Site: brandenburg
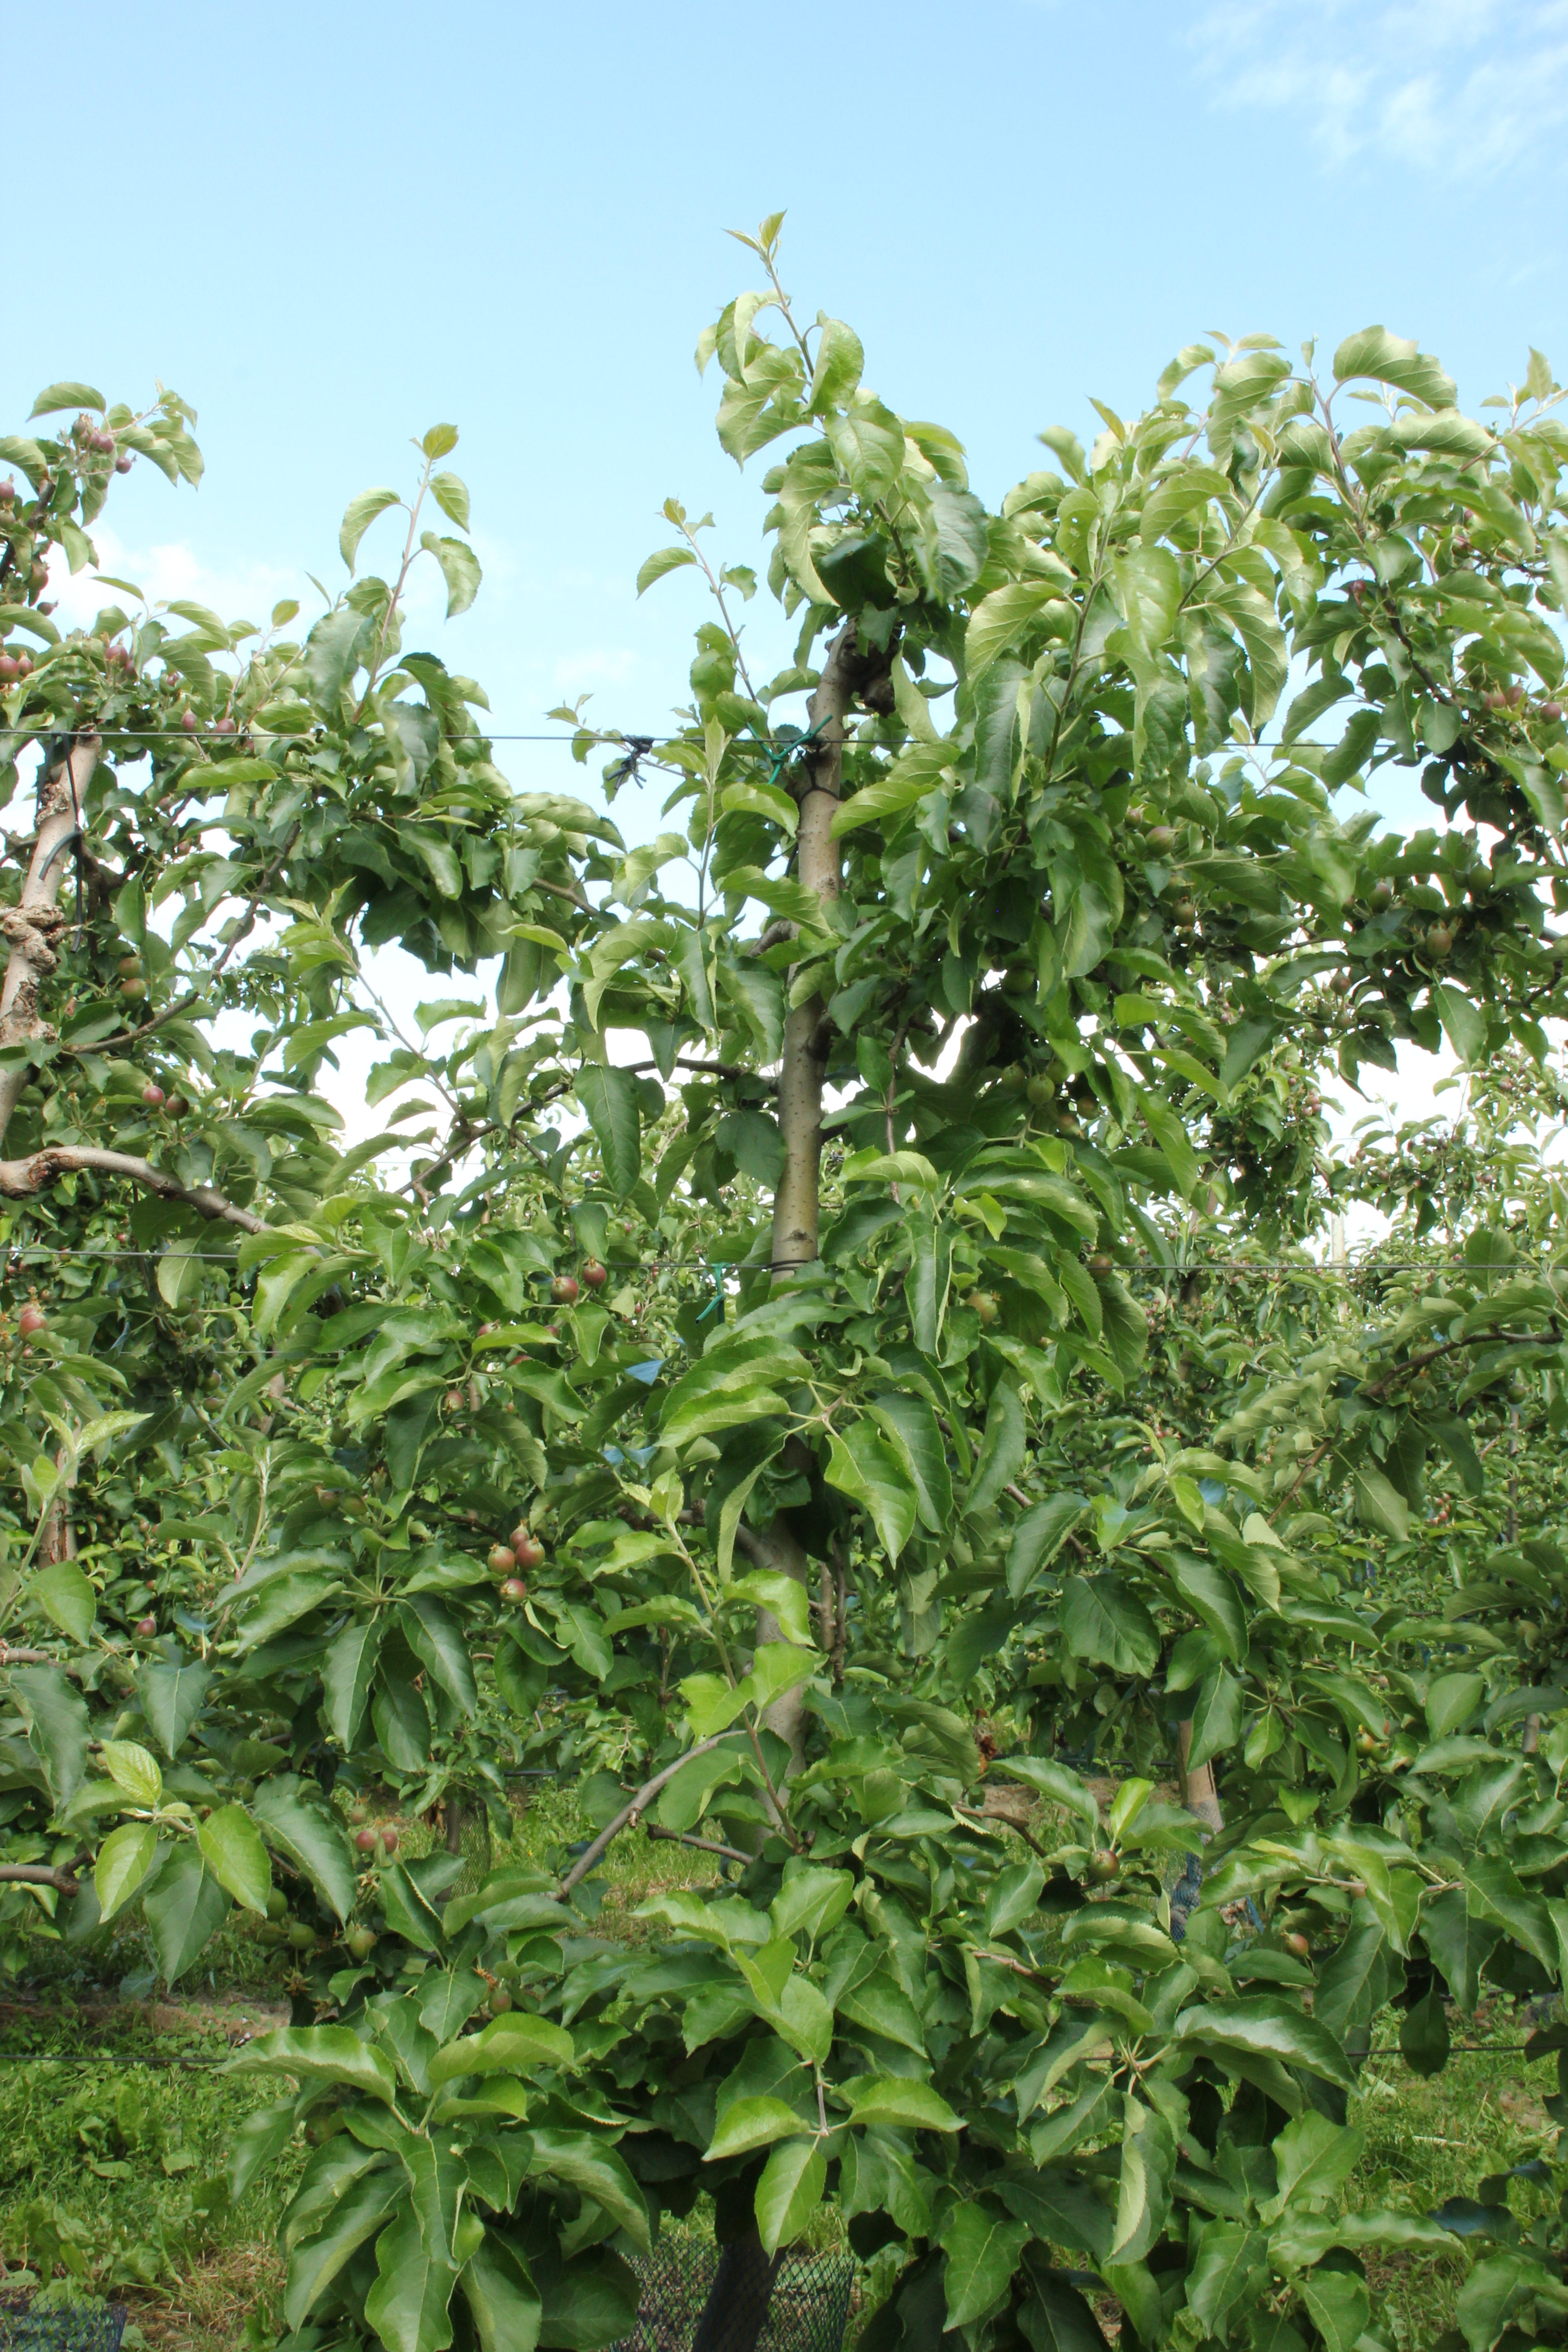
Growth stage (BBCH 72): Development of fruit